Lillian Russell

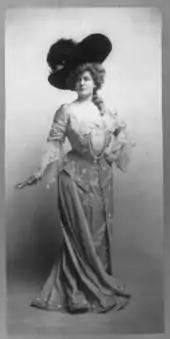
Russell in "Lady Teazle" (1904)

Leaving Weber and Fields, she next played the title role of "Lady Teazle" in 1904 at the Casino Theatre and then began to play in vaudeville. After 1904, Russell began to have vocal difficulties, but she did not retire from the stage. Instead, she switched to non-musical comedies, touring from 1906 to 1908 under the management of James Brooks. In 1906, she played the title role in "Barbara's Millions", and in 1908 she was Henrietta Barrington in "Wildfire". The next year she was Laura Curtis in "The Widow's Might". In 1911, she toured in "In Search of a Sinner". Russell then returned to singing, appearing in burlesque, variety and other entertainments.